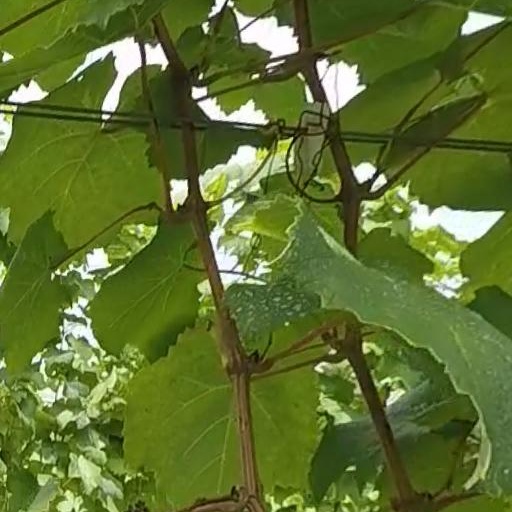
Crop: grape